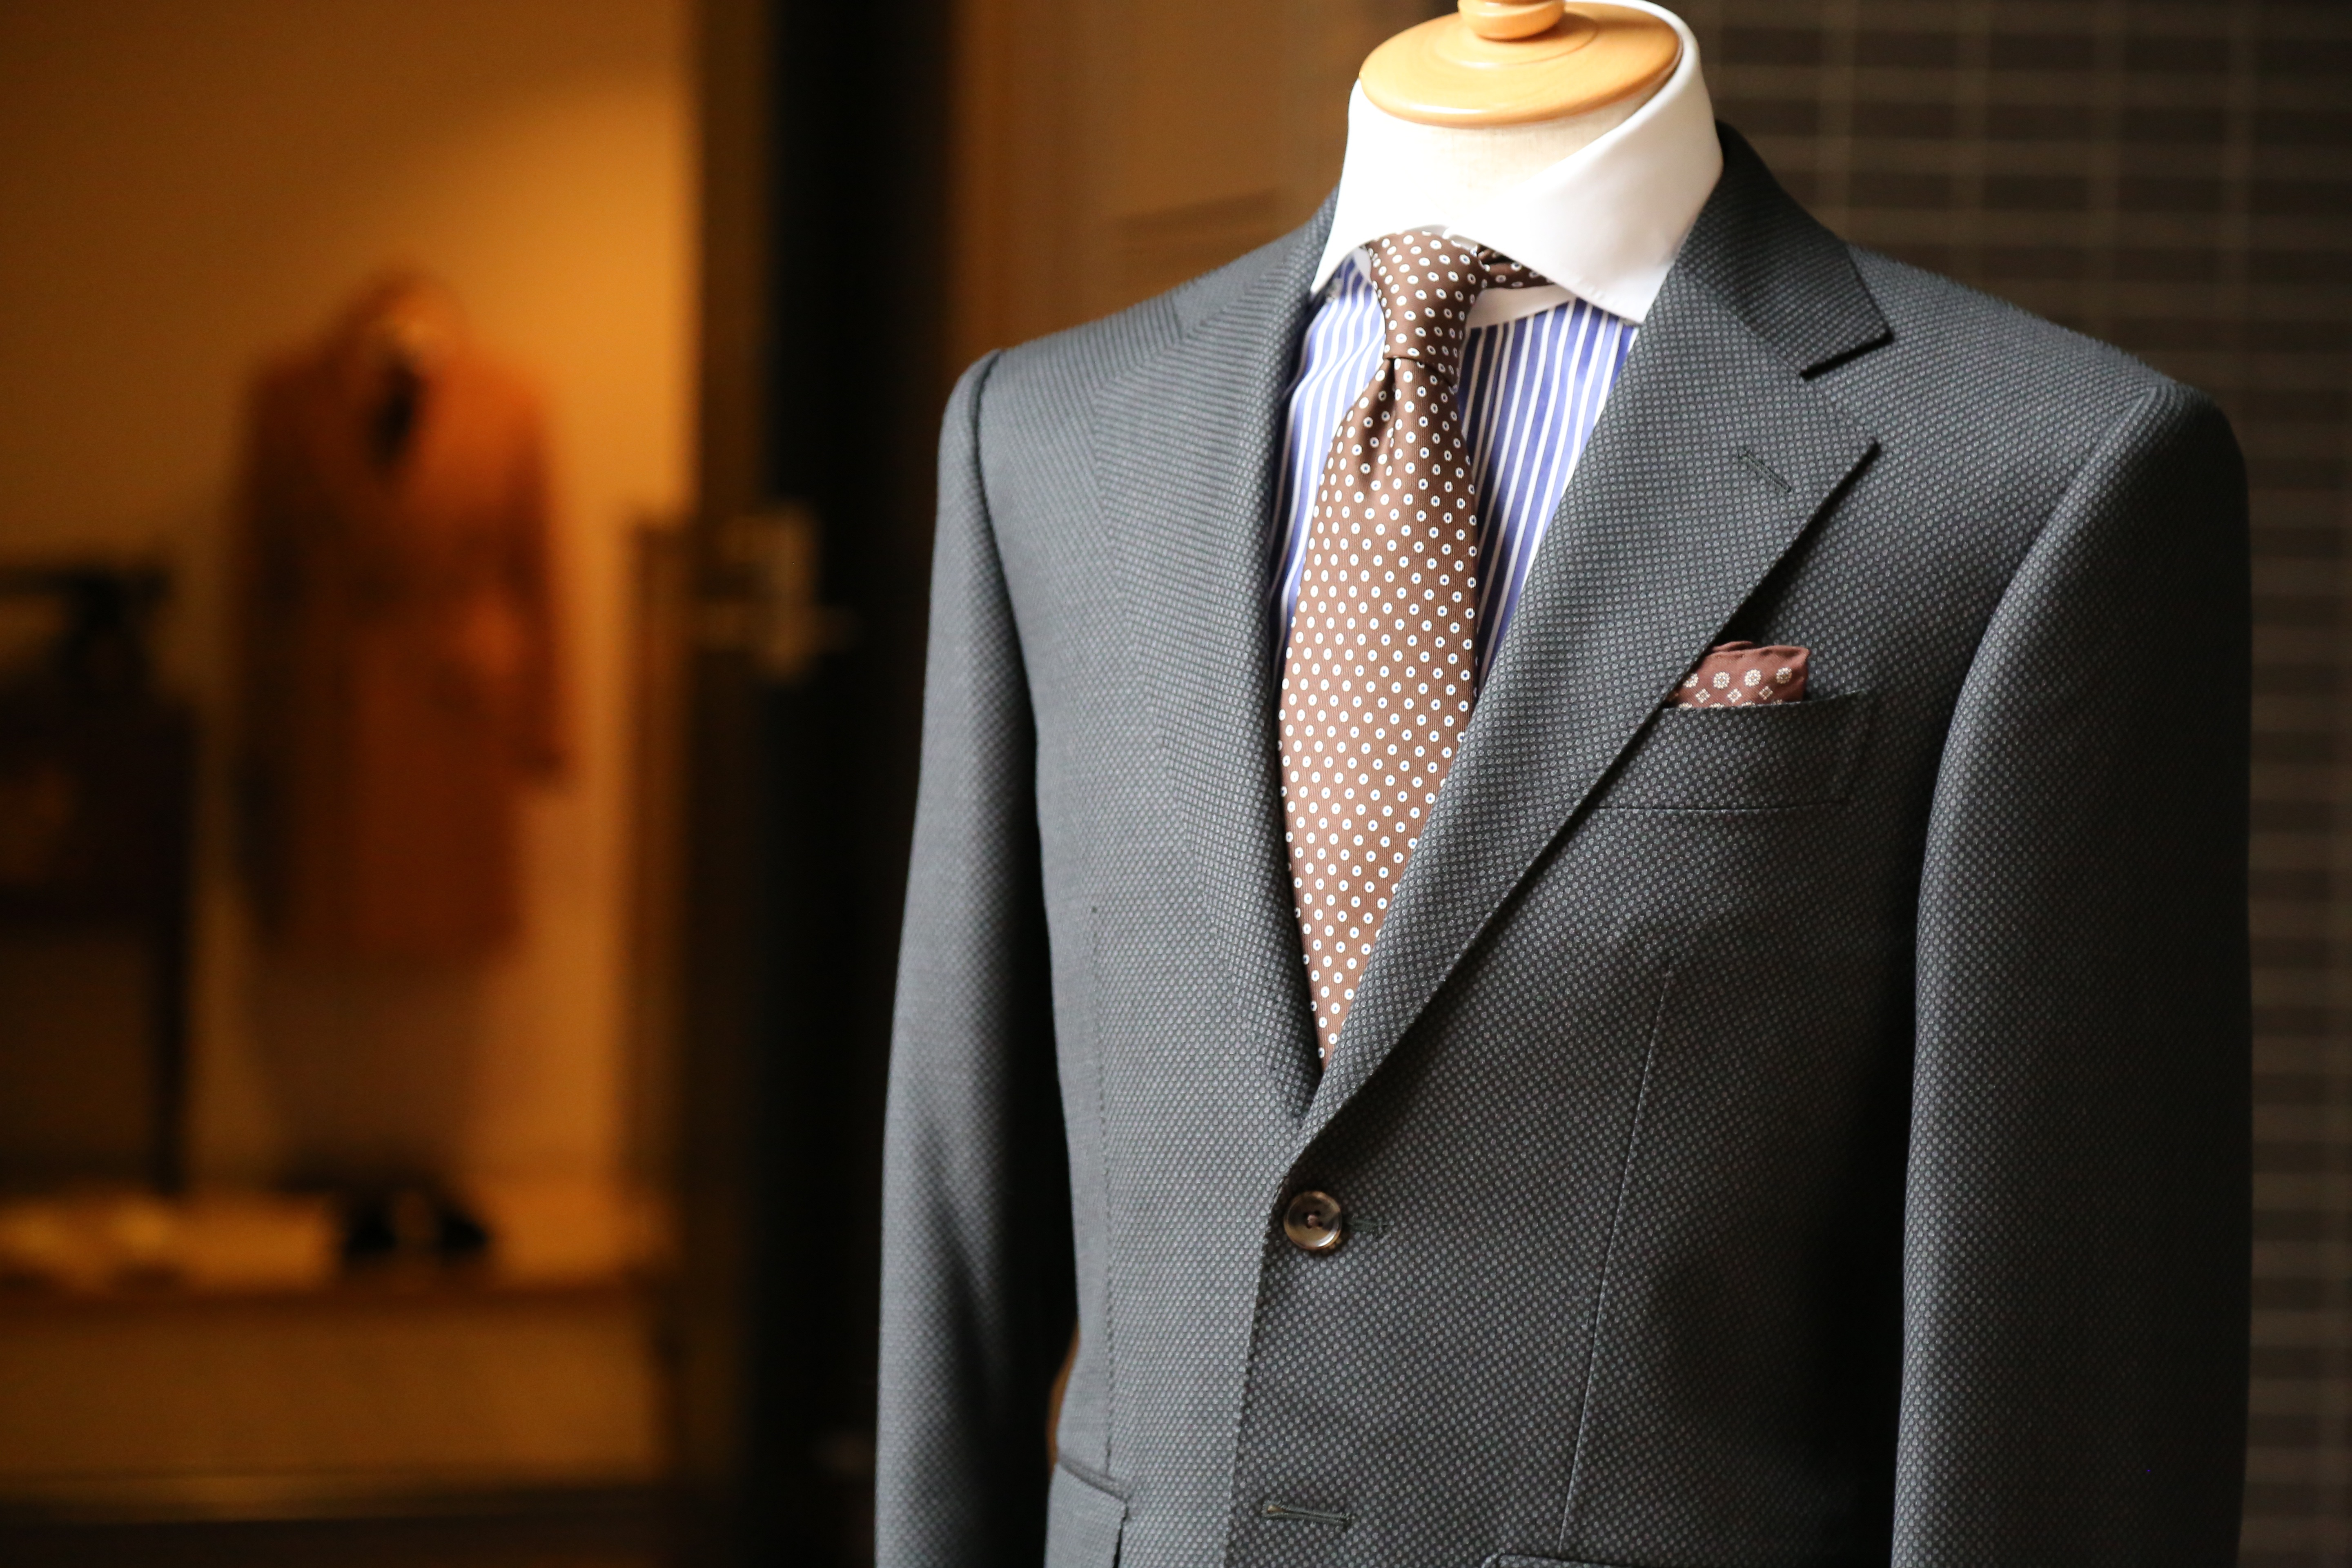
man, suit, fashion, clothing, groom, jacket, outerwear, tailor, tuxedo, gentleman, clothes, formal wear